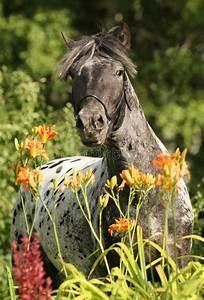
horse